Diocese of the United Kingdom

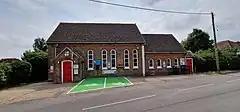
Church of Saint Augustine of Canterbury in Faversham

The Pro-Cathedral of Saint Augustine of Canterbury had previously been located in Canterbury, but moved to its present location in the former Whitehill Methodist Chapel in Painters Forstal, Faversham, Kent in 2017.